Erica Barks-Ruggles

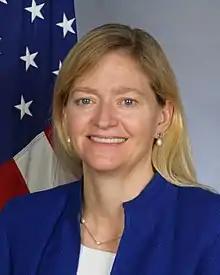
Official portrait, 2017

Erica Jean Barks-Ruggles (born 1967) is a diplomat and former United States Ambassador to Rwanda. She was nominated by President Barack Obama and confirmed by the Senate in November 2014. On July 14, 2023, she was appointed as the Head of the U.S. Mission to UNESCO.